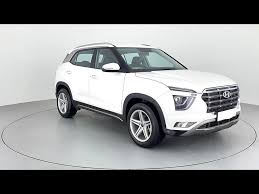
Label: noambulance